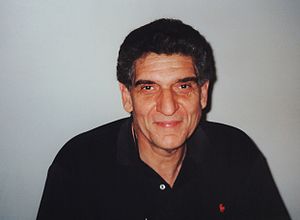
Andreas Katsulas
Andreas Katsulas var en amerikansk skuespiller. han var nok bedst kendt for sin rolle i Flygtningen.